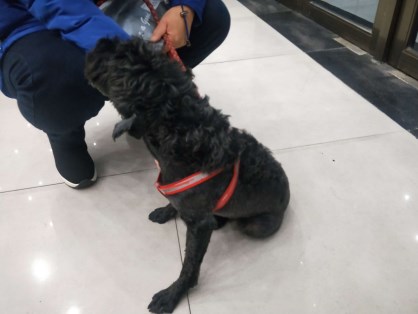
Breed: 2342-n000102-miniature_schnauzer